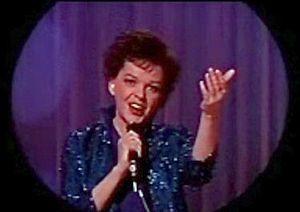
L'Ombre du passé est un film américano-britannique de Ronald Neame, sorti en 1963.